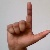
The image shows a hand gesture representing the letter 'L' in Indian Sign Language.